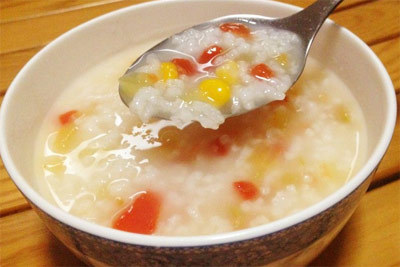
Label: trash